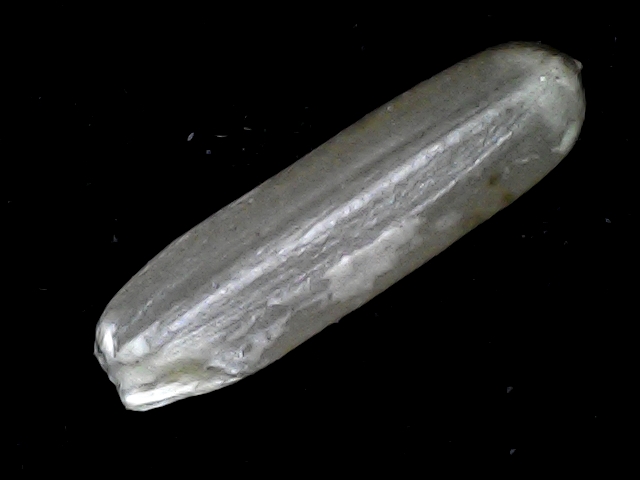
Rice variety: BD57